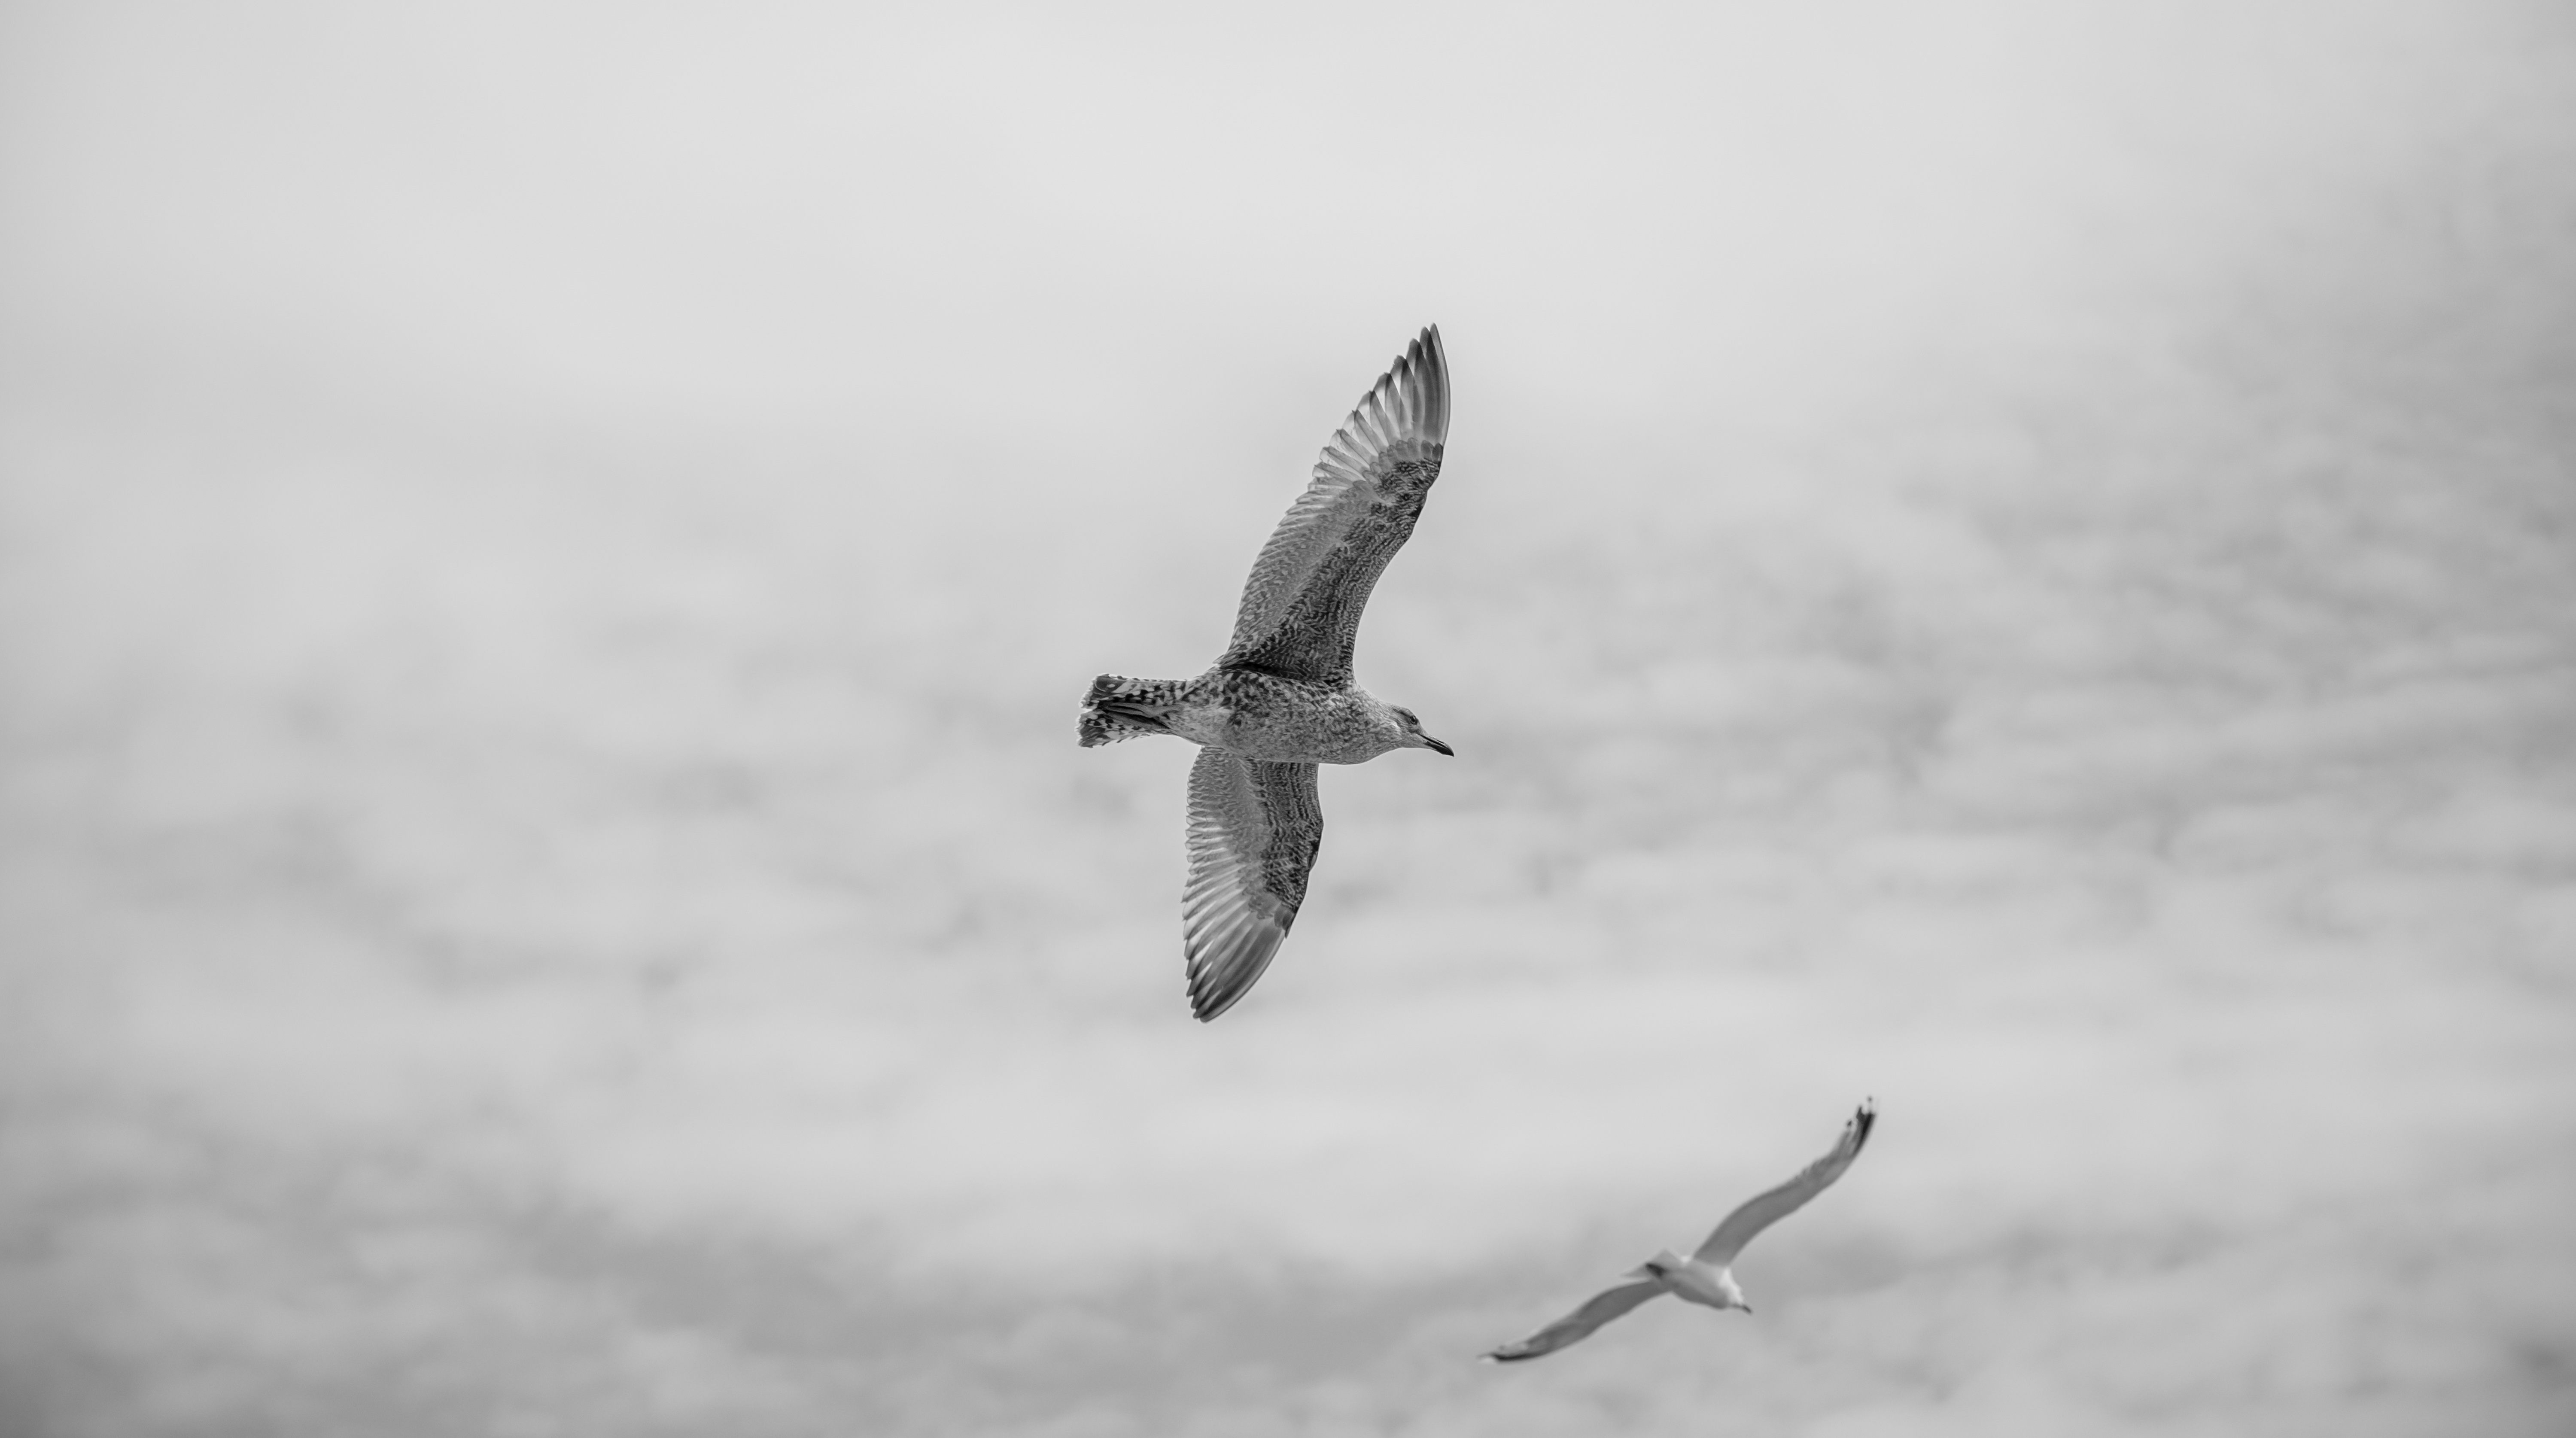
snow, bird, wing, black and white, sky, seabird, flying, fly, flight, monochrome, fauna, vertebrate, monochrome photography